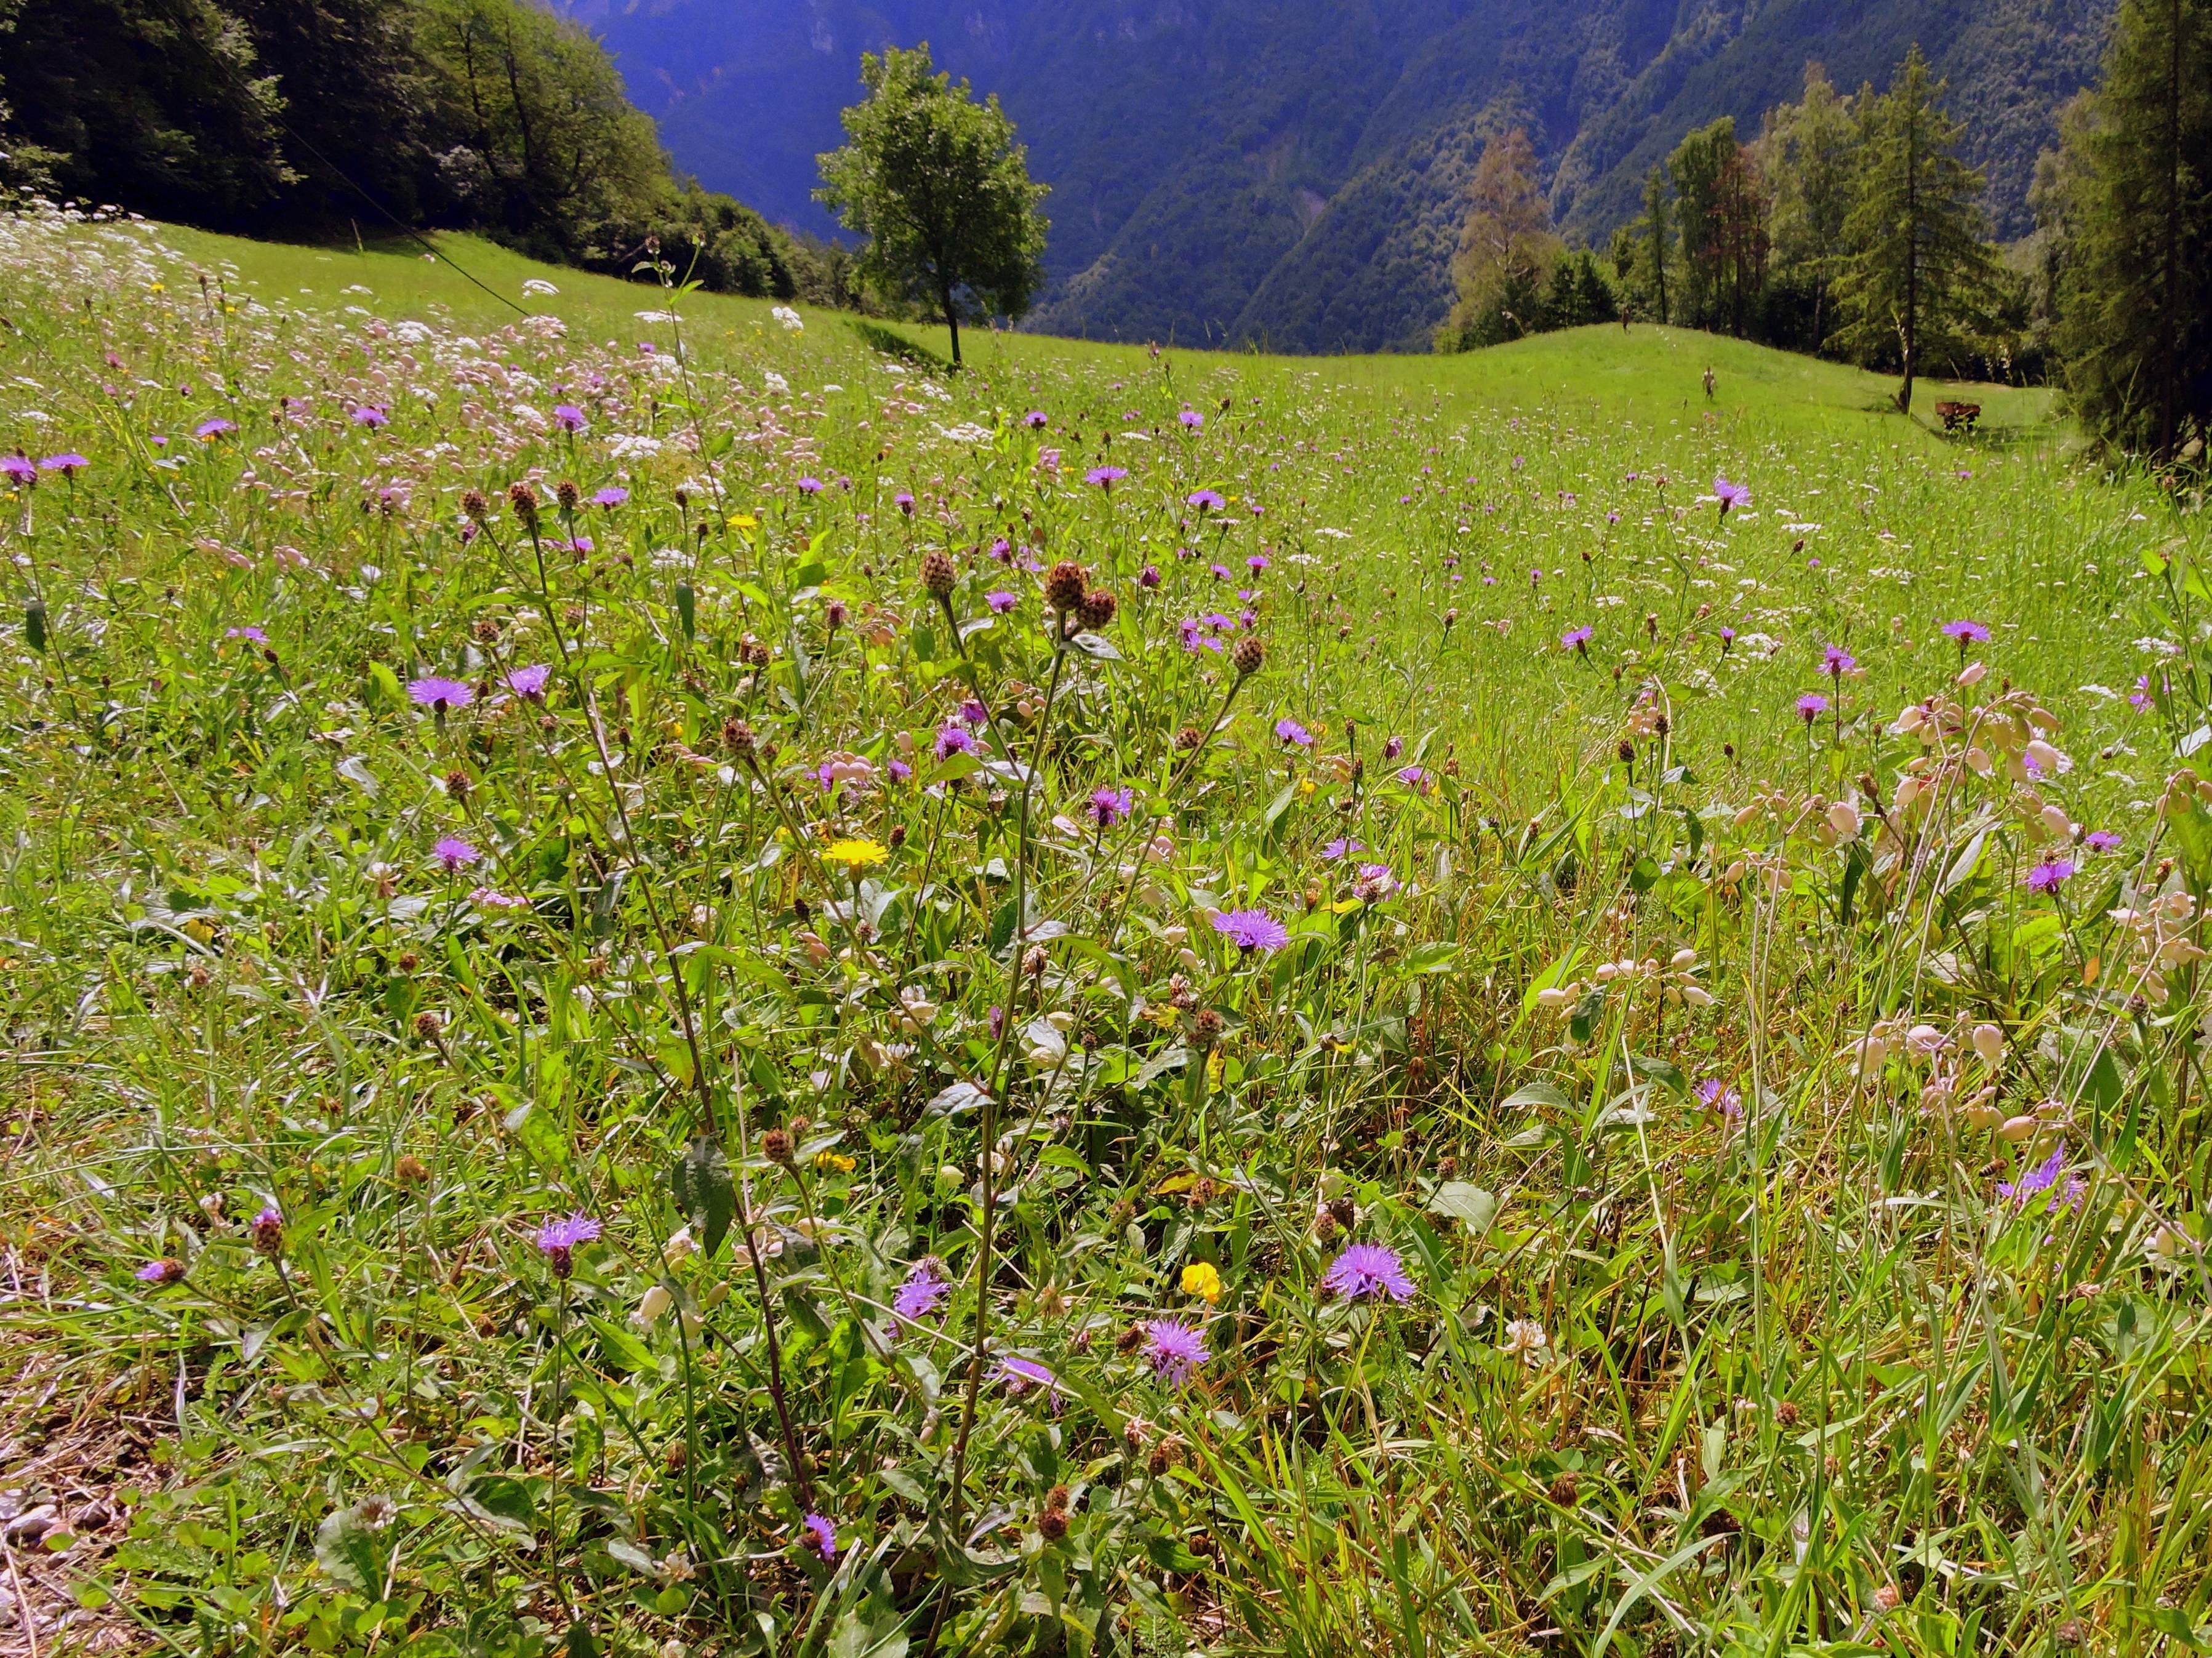
nature, grass, wilderness, mountain, plant, trail, field, lawn, meadow, prairie, flower, green, pasture, flora, ridge, wildflower, prato, trees, grassland, vegetation, shrub, plateau, woodland, habitat, ecosystem, tundra, flowering plant, natural environment, geographical feature, land plant